Spud Davis

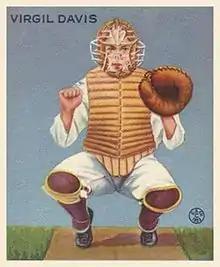
Davis on a 1933 Goudey baseball card

Virgil Lawrence "Spud" Davis (December 20, 1904 – August 14, 1984) was an American professional baseball player, coach, scout and manager. He played in Major League Baseball as a catcher for the St. Louis Cardinals, Philadelphia Phillies, Cincinnati Reds, and Pittsburgh Pirates. Davis' .308 career batting average ranks fourth all-time among major league catchers.